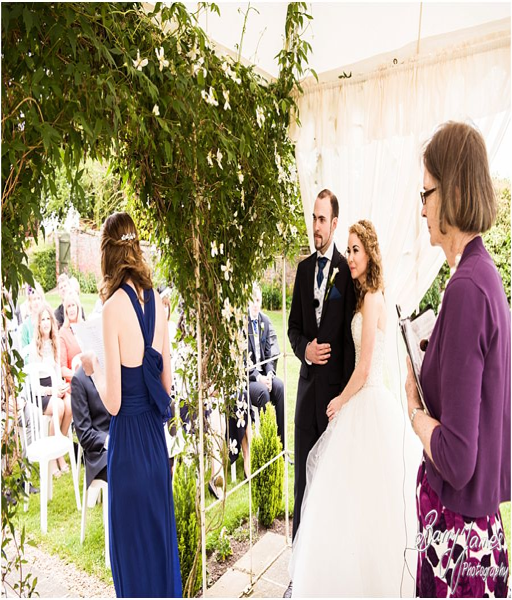
candid photographs of the intimate outdoor ceremony by person